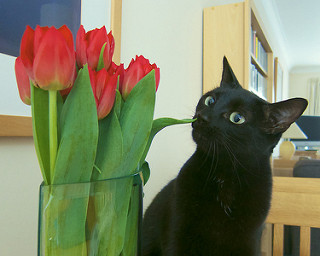
Flower: tulip